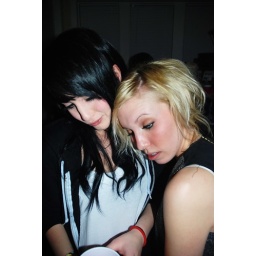
all the girls standing in the line for the bathroom 141